Mathew Cheriankunnel

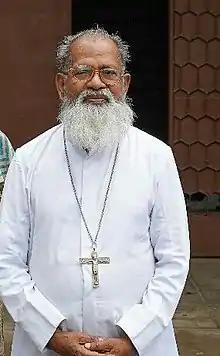

Mathew Cheriankunnel (23 September 1930 – 30 March 2022) was an Indian Roman Catholic prelate, who served as a bishop of the Roman Catholic Diocese of Kurnool.